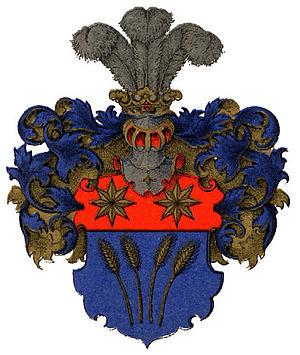
Adolf Matthias Hildebrandt est un généalogiste, héraldiste et éditeur de revues, de nationalité saxonne.
Cette liste de peintres héraldistes par pays, consacrée principalement aux créateurs contemporains, donne une vision d'ensemble sur l'art héraldique.